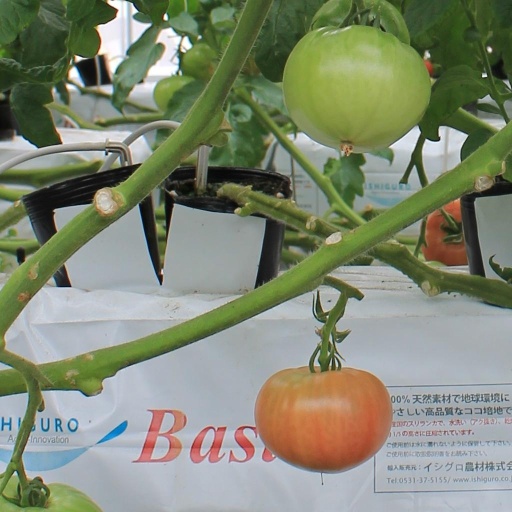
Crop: tomato